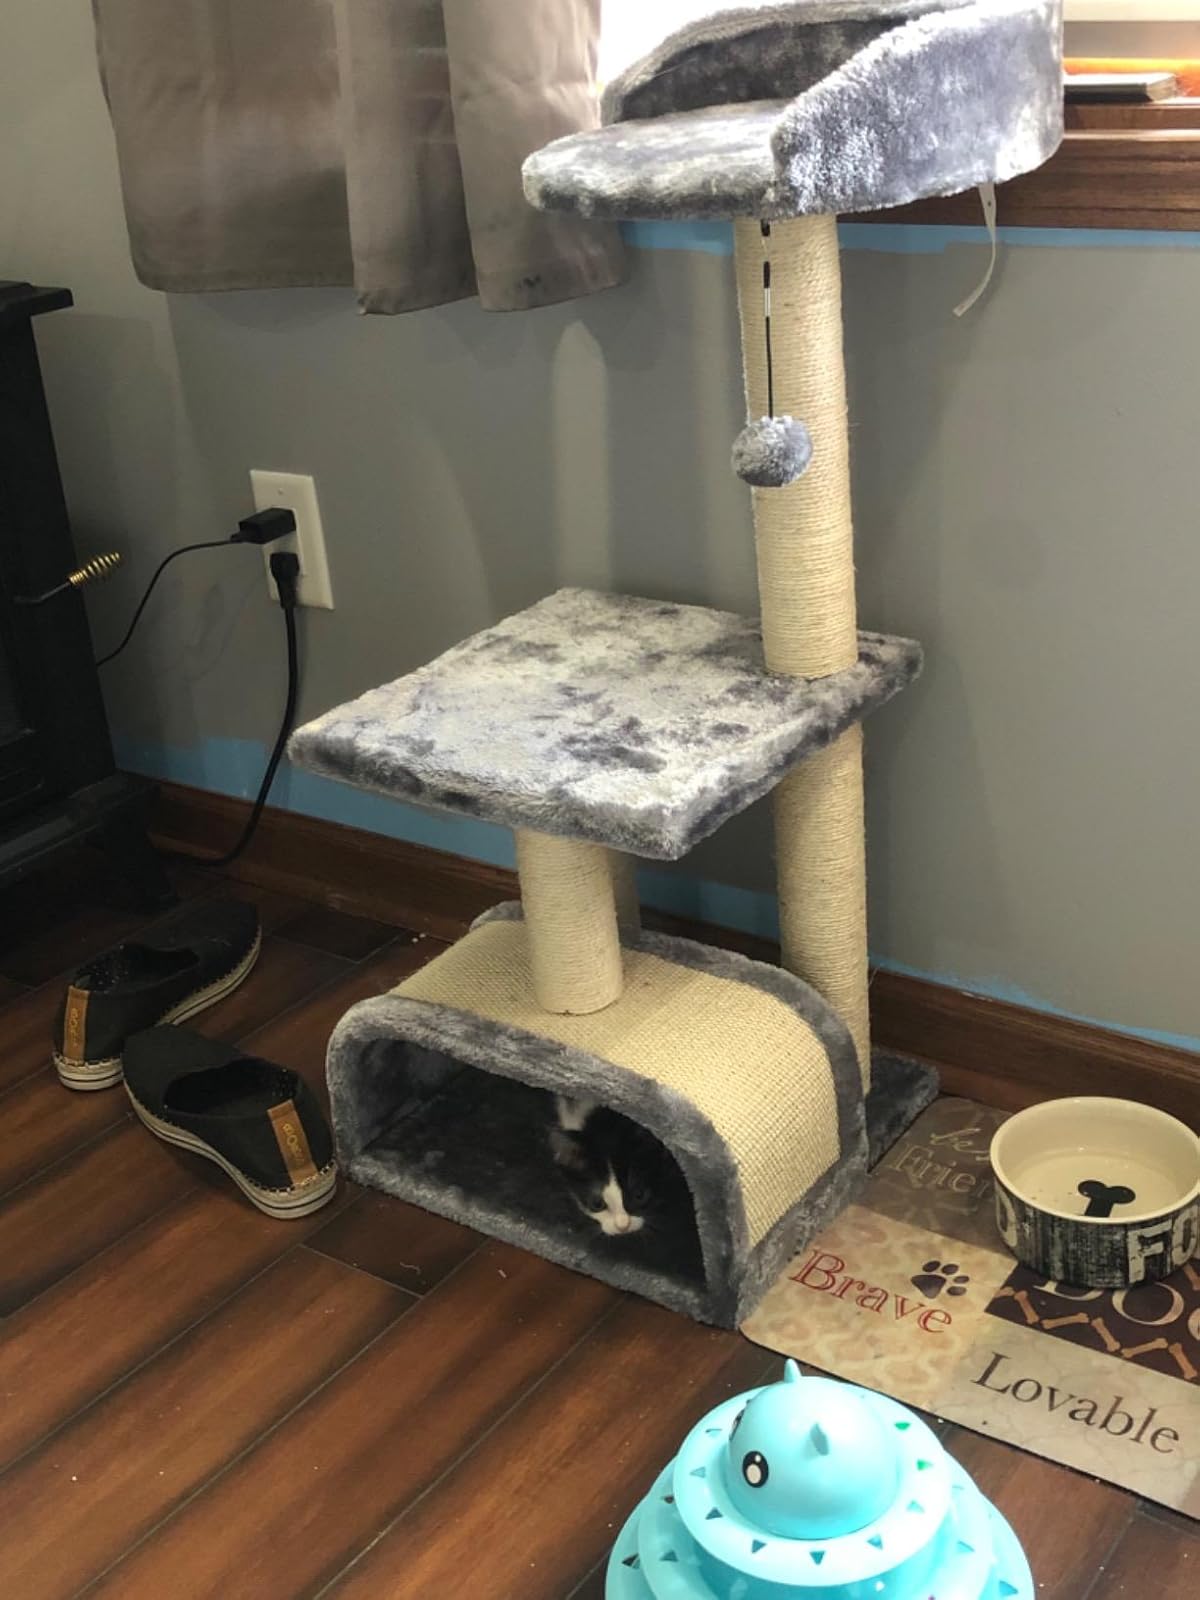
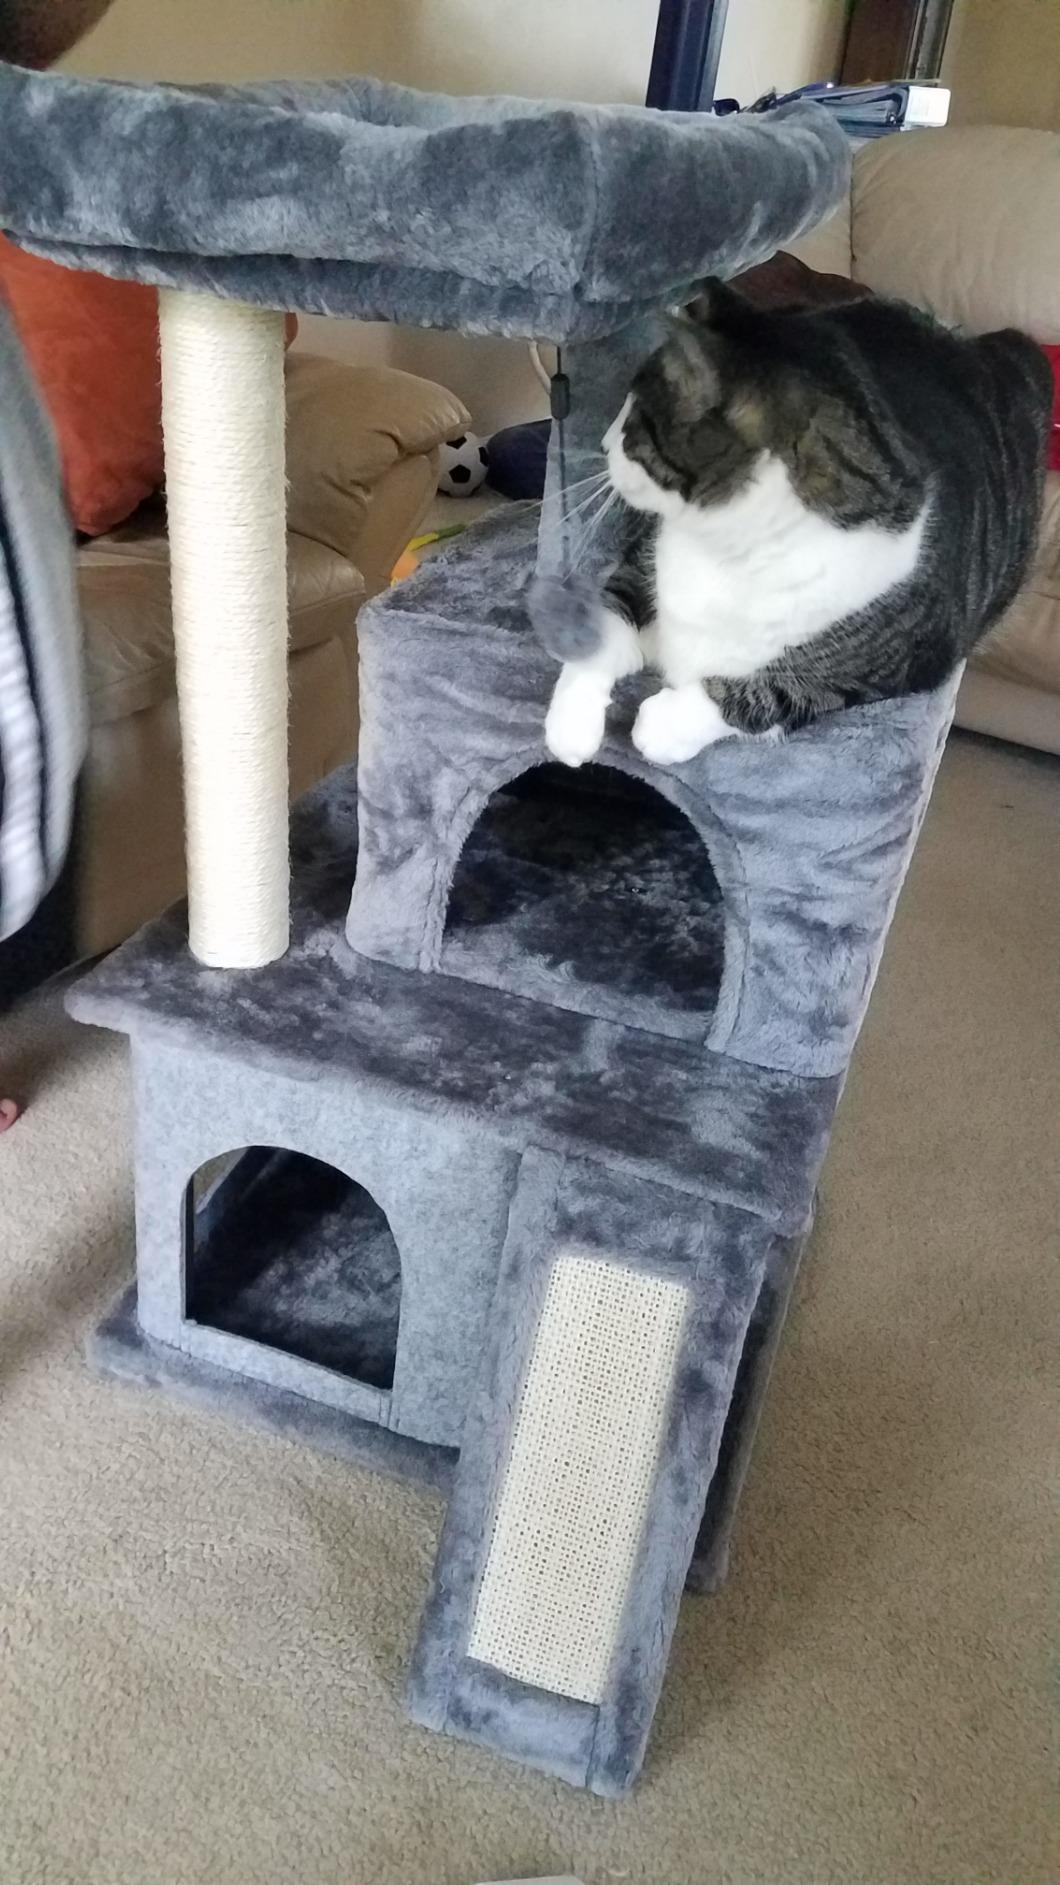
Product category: items_cat tree
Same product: no